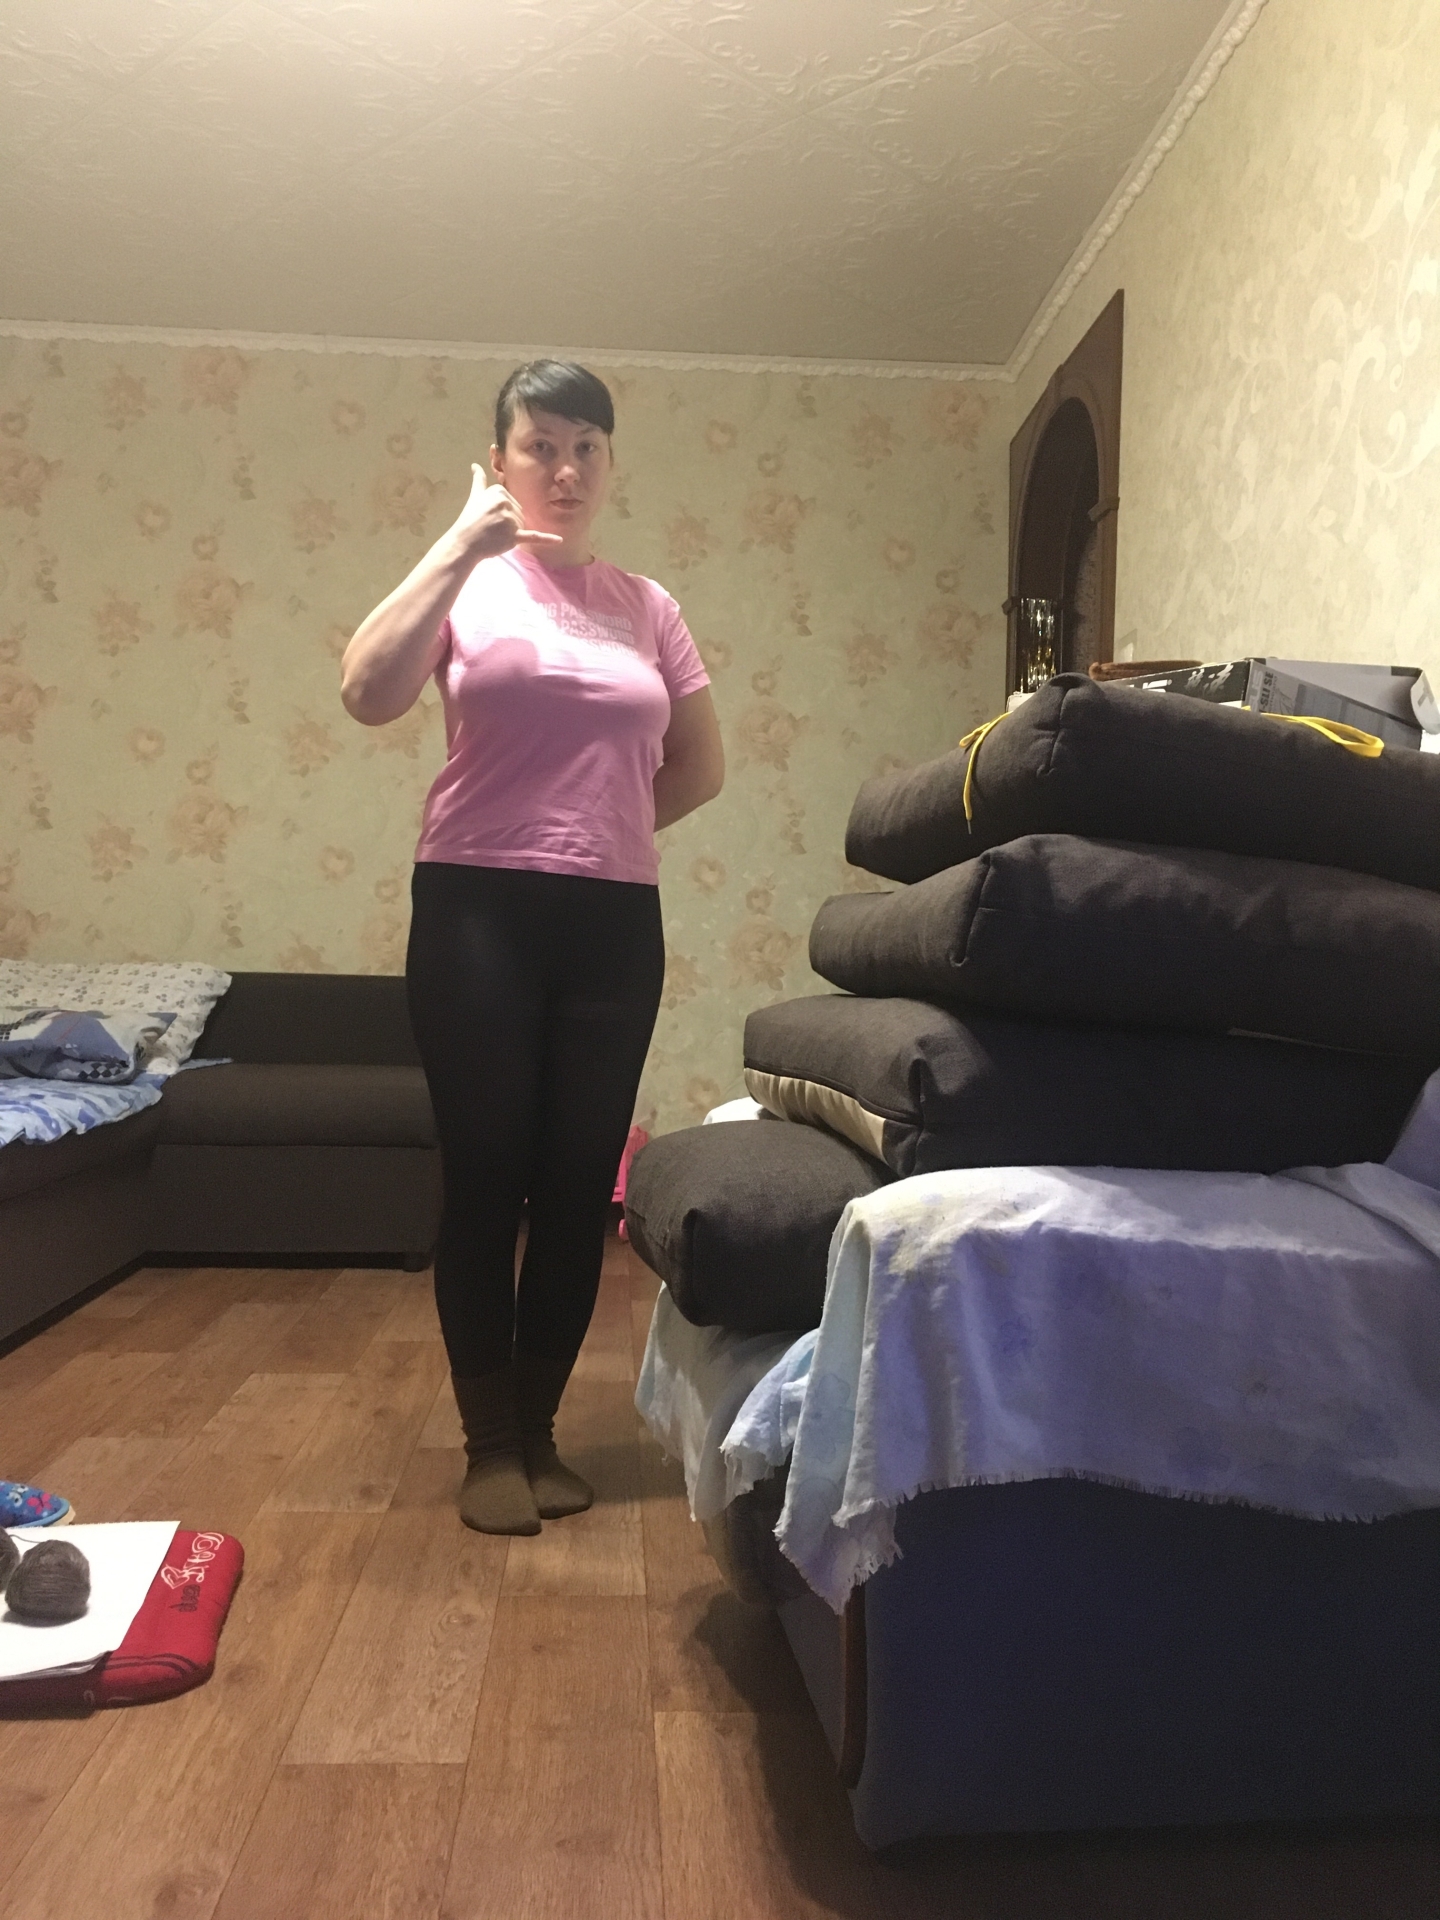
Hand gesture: call